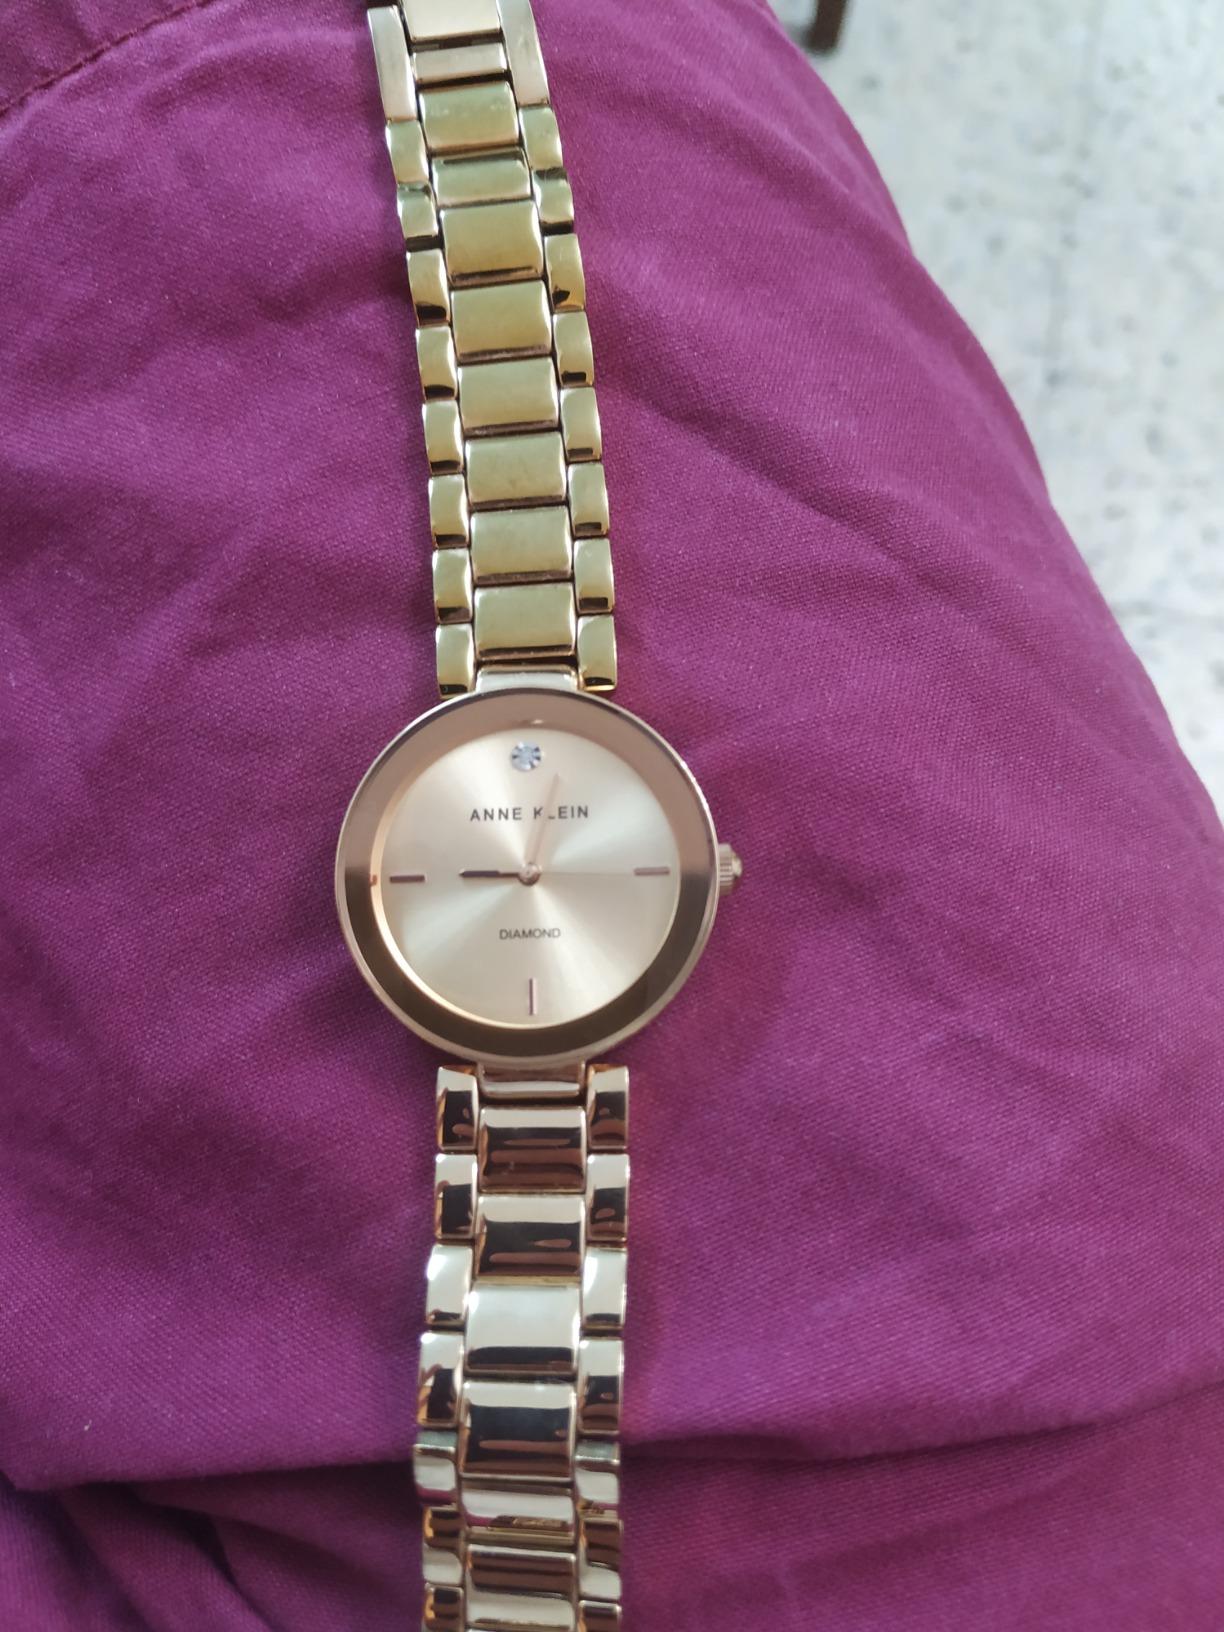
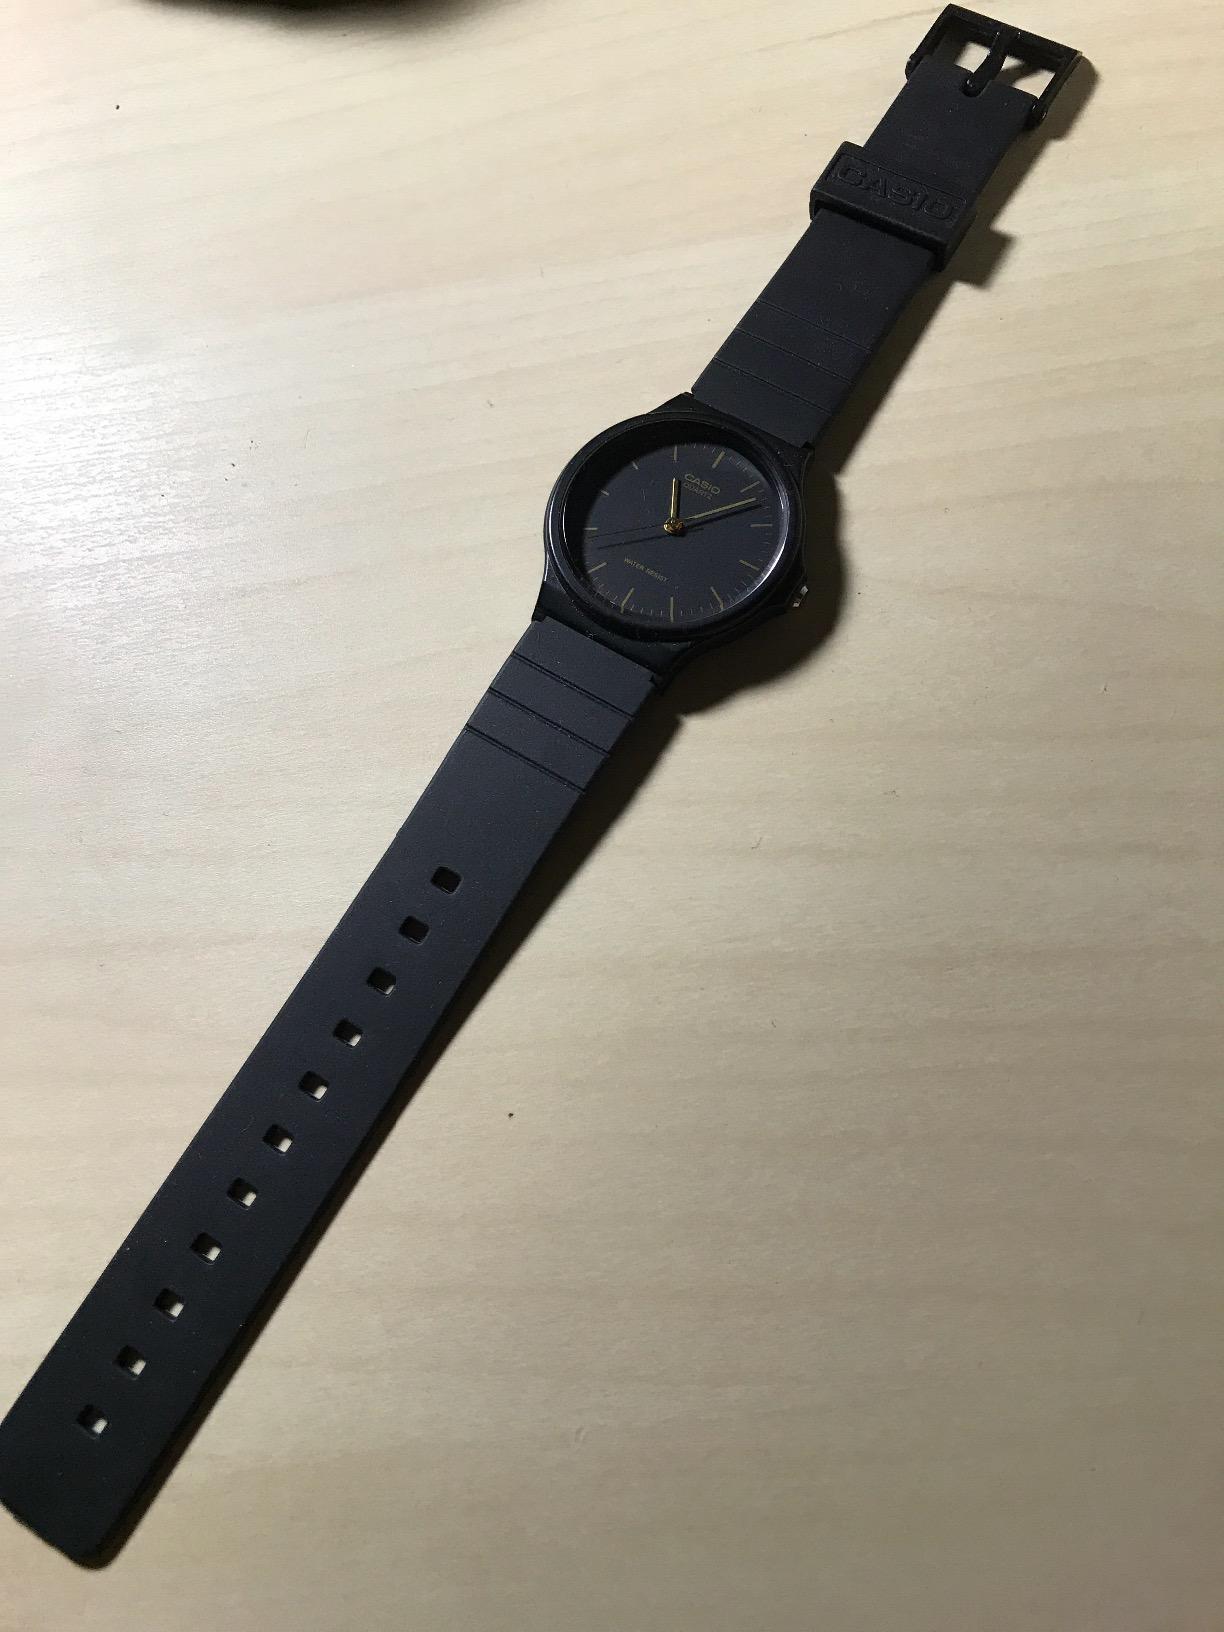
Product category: accessories_watch
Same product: no